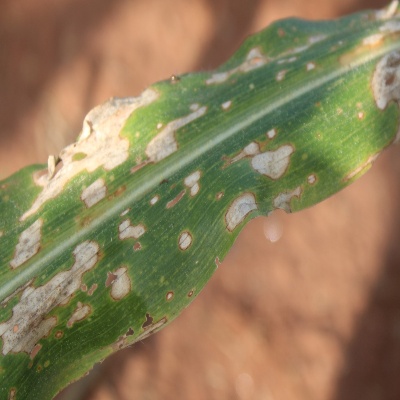
Crop: Maize
Condition: leaf blight